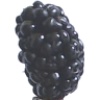
Label: Mulberry 1